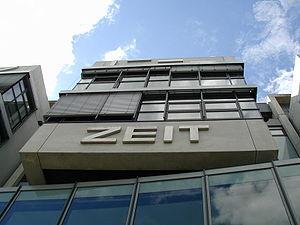
La bibliothèque de l'université de Graz est la plus grande bibliothèque scientifique de la Styrie et la troisième d'Autriche. Elle fait partie de la Karl-Franzens-Universität et consiste en plusieurs unités, et en diverses bibliothèques spécialisées rattachées aux instituts de l'université. En outre, elle recueille le dépôt légal pour la production imprimée de la Styrie. L'accès à la bibliothèque et à ses collections est libre, elle est ouverte au public.